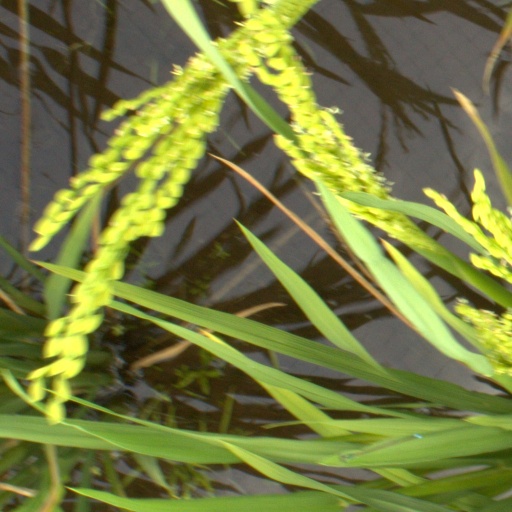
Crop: rice